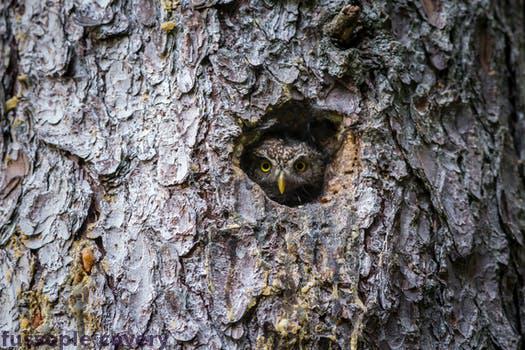
Label: Watermark